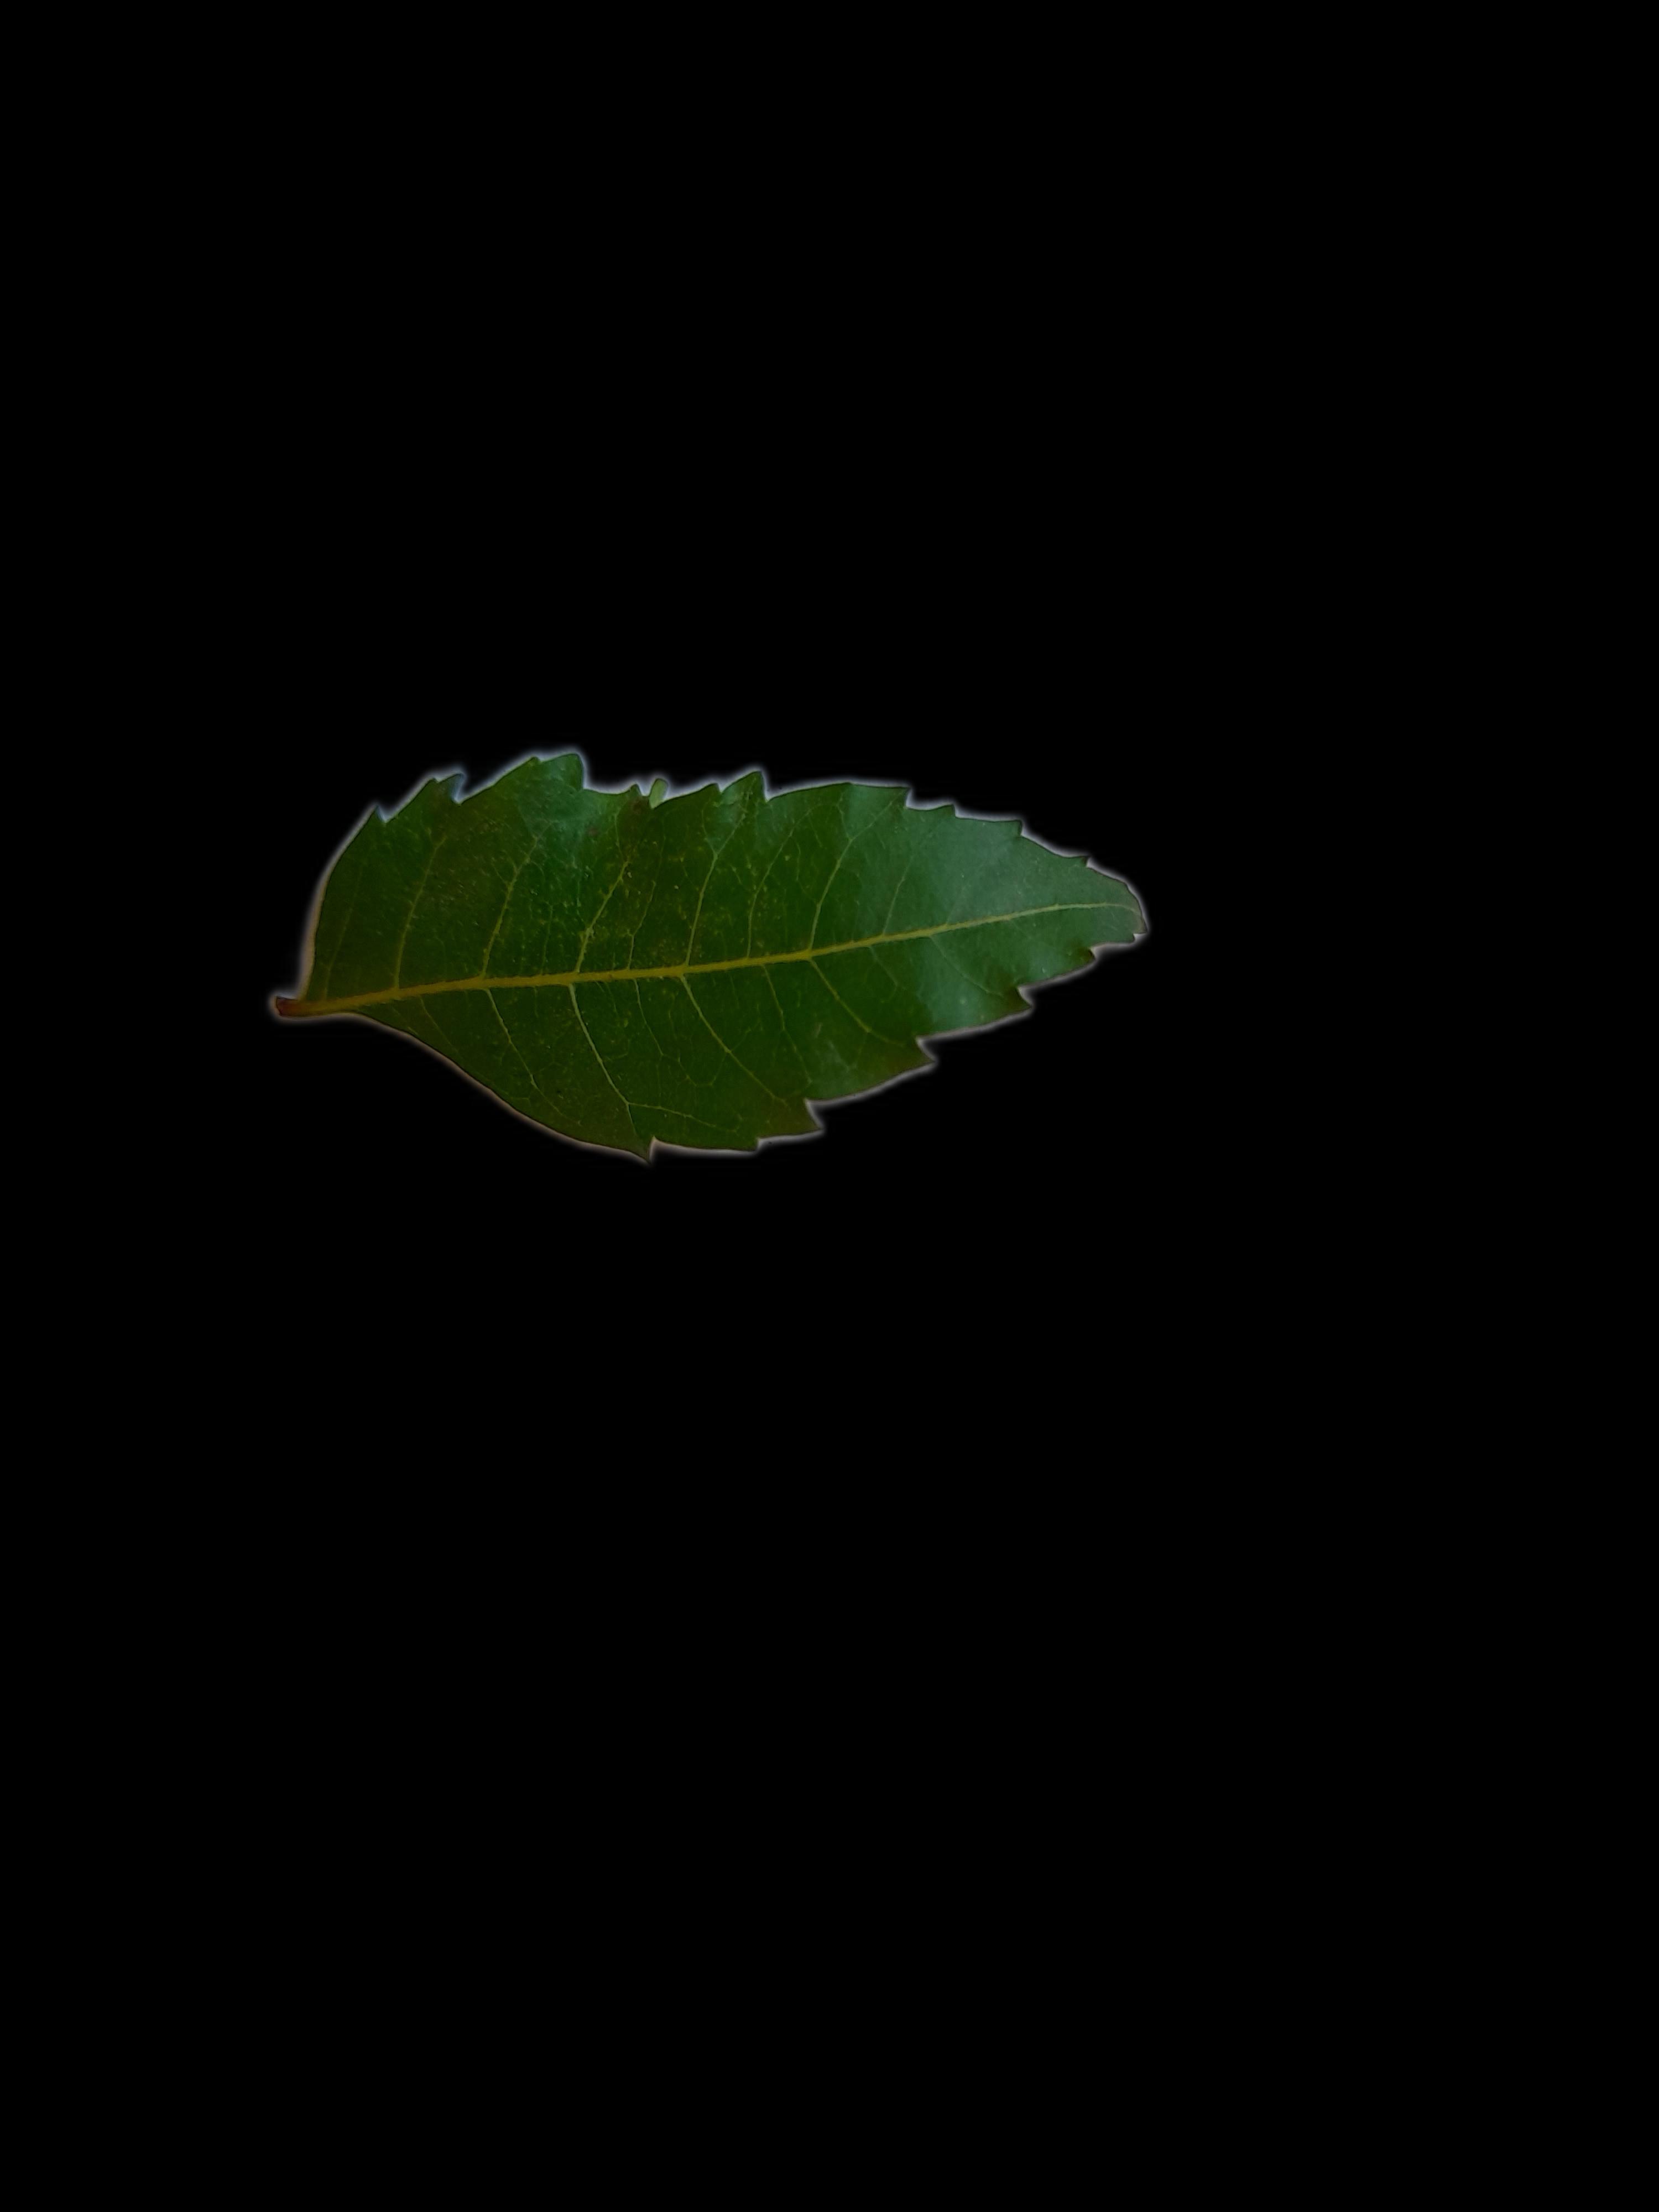
Plant: Neem